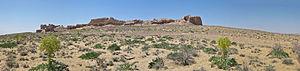
Forteresses d'Ayaz Kala 3 dans la république du Karakalpakstan et le désert de Kyzyl Kum en Ouzbekistan.